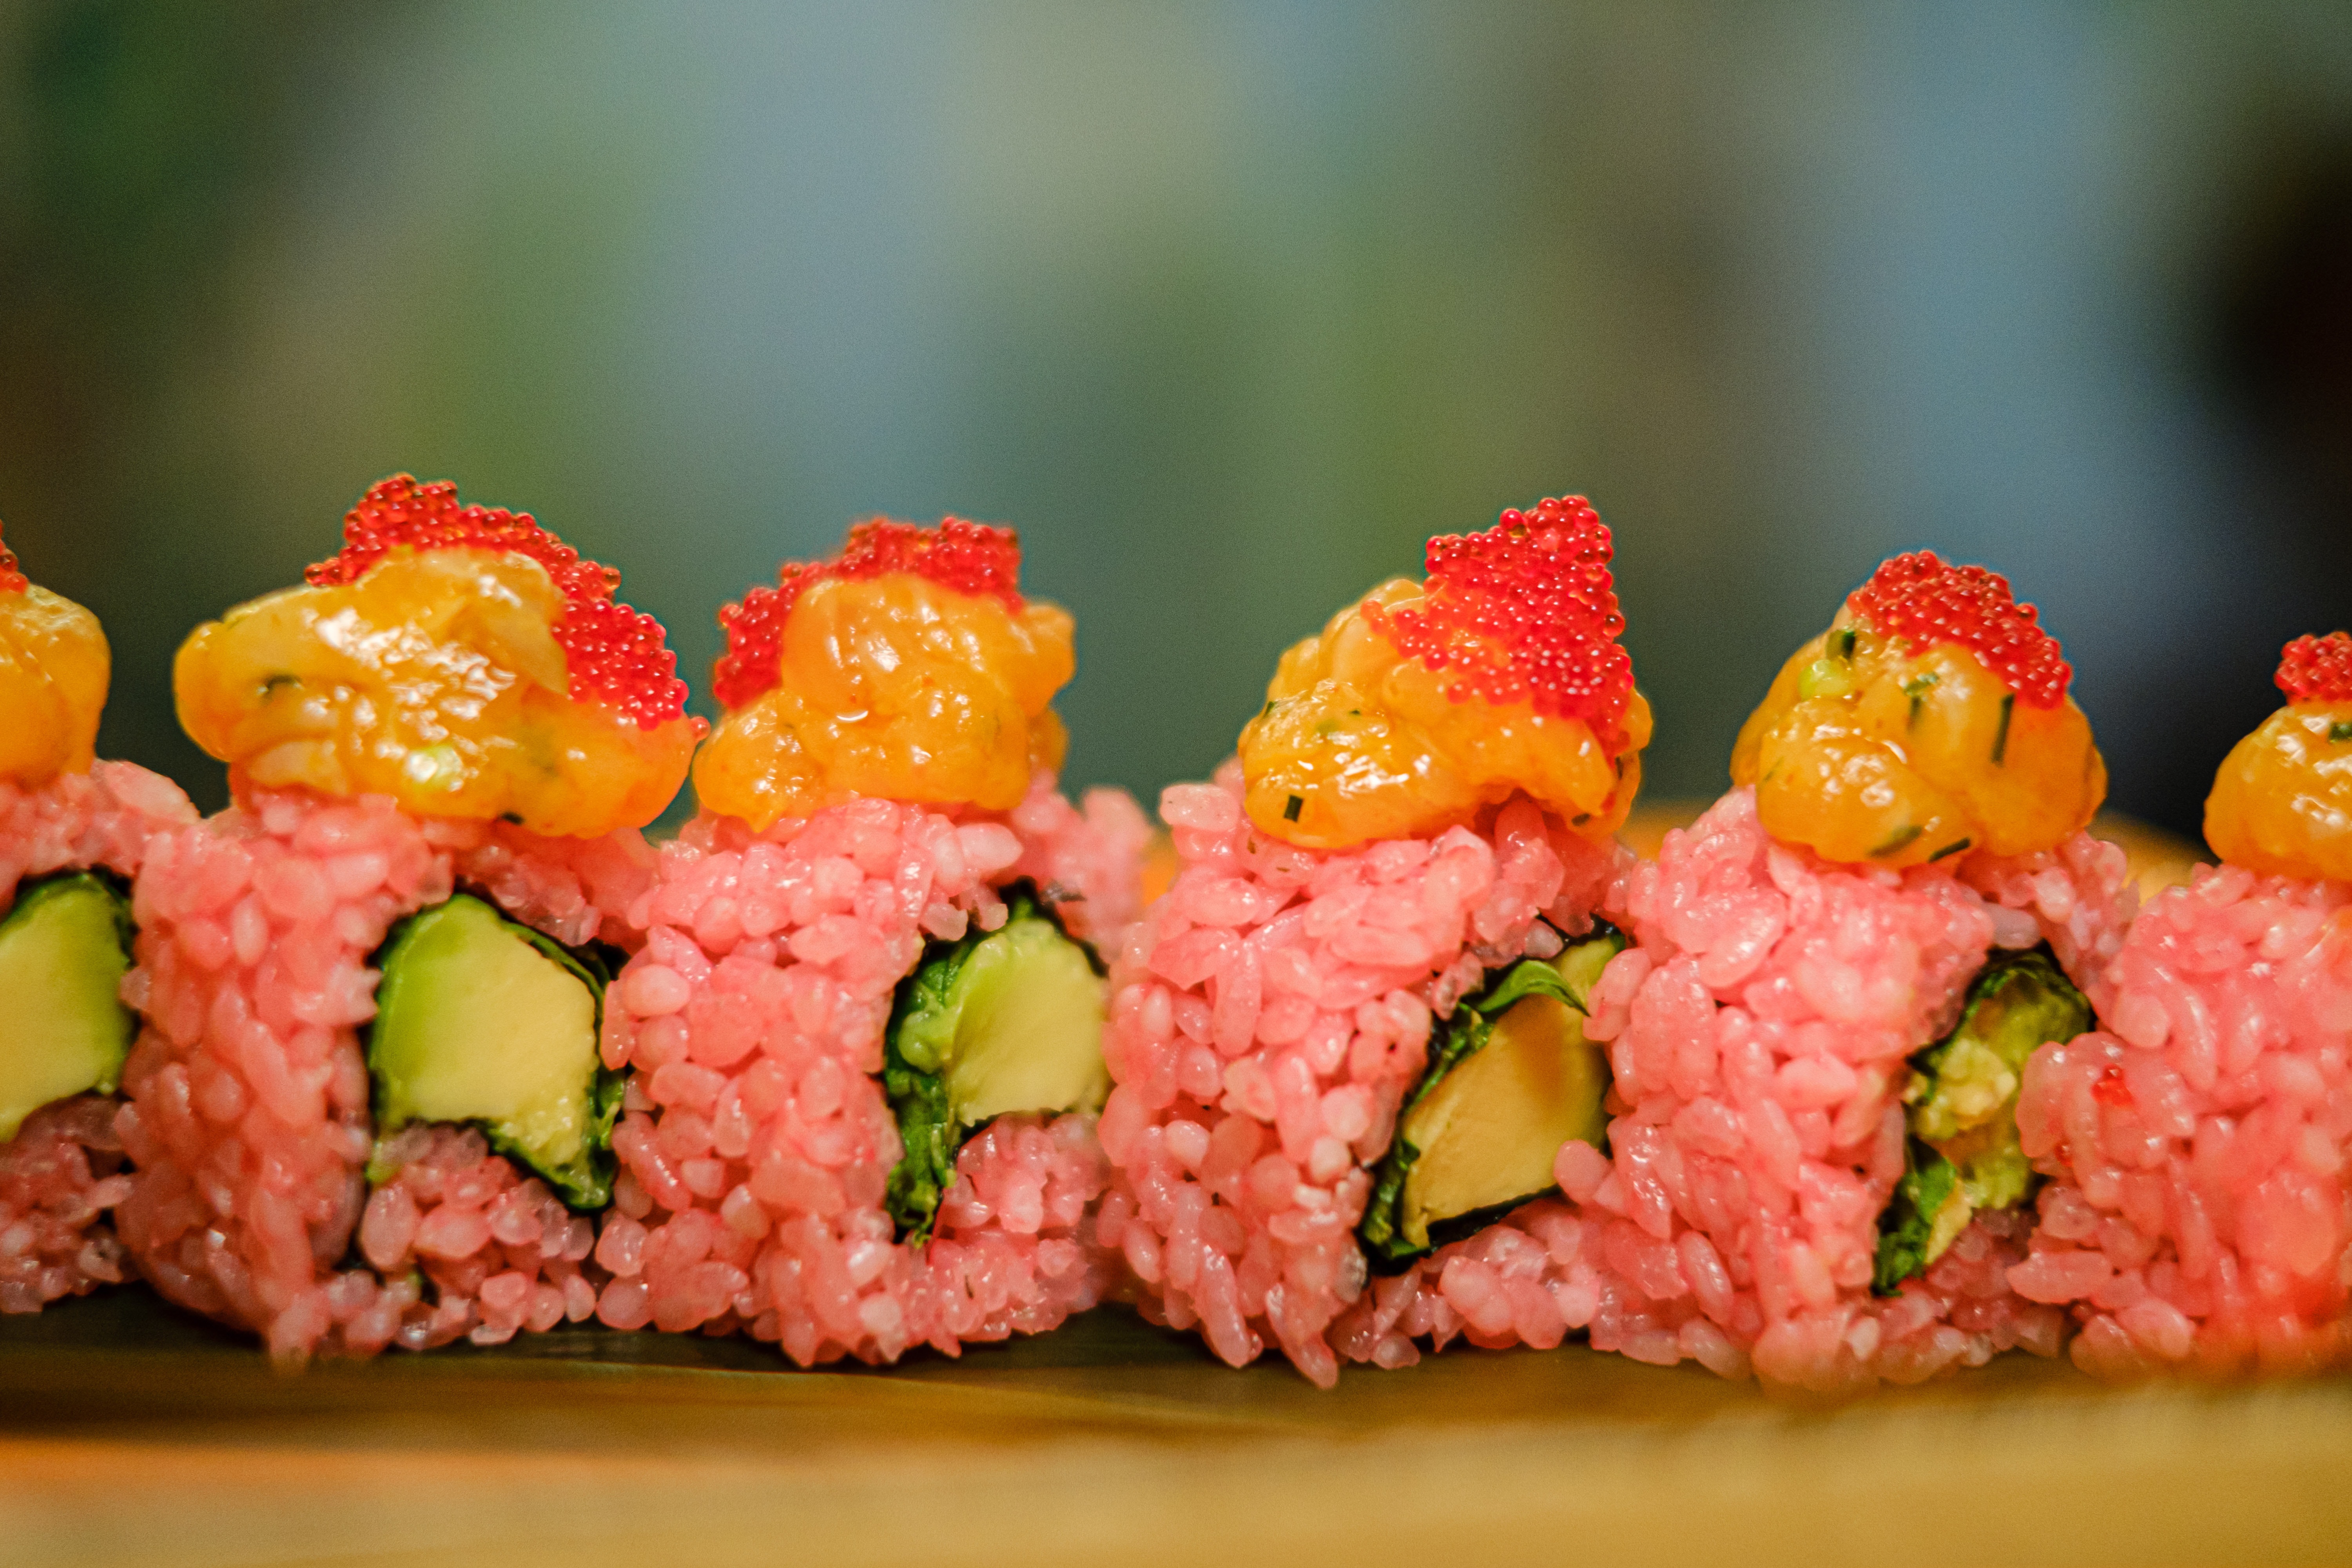
food, ingredient, sushi, recipe, cuisine, dish, california roll, produce, staple food, close up, sweetness, comfort food, Arborio rice, garnish, confectionery, delicacy, rice, event, vegan nutrition, finger food, meat, snack, la carte food, art, japanese cuisine, petal, natural foods, glutinous rice, superfood, gimbap, Carnaroli, macro photography, Gim, side dish